Janez Janša

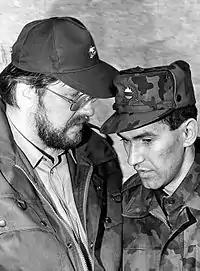
Igor Bavčar and Janša during the Ten-Day War

In 1989, Janša was involved in the founding of one of the first opposition parties in Slovenia, the Slovenian Democratic Union (SDZ) and became its first vice-president, and later president of the Party Council. Following the first free elections in May 1990, he became the minister of defence in Lojze Peterle's cabinet, a position he held during the Slovenian war for independence in June and July 1991. Together with the Minister of Interior Igor Bavčar, Janša was the main organiser of Slovenia's strategy against the Yugoslav People's Army.